Cricket in Sri Lanka

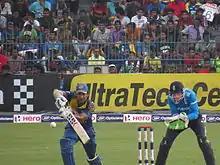
Kumar Sangakkara batting against England in 2014 at the R.Premadasa Stadium in Colombo

Sri Lanka obtained Full Member status of the ICC in 1981, becoming the eighth nation eligible to play Test cricket. The Sri Lanka national cricket team played their first Test match on 17 February 1982, against England, and recorded their first victory on 6 September 1985, in a match against India. Since then, they have played nearly 300 matches, against every other Test-playing nation. Sri Lanka holds the world record for the highest team score, which was established against India in 1997. The highest partnership in Test cricket was also established by two Sri Lankan batsmen; Mahela Jayawardene and Kumar Sangakkara. Sri Lankan players also hold the highest partnership scores for the second and third wickets.Top order batsman and former captain Kumar Sangakkara holds several Sri Lankan batting records as he has scored the most runs for Sri Lanka in Test cricket. He is also the record holder for the highest number of centuries as well as the highest number of half-centuries. The 374 made by Mahela Jayawardene against South Africa in 2006 is the highest individual score by a Sri Lankan cricketer, surpassing the previous best of 340 by Sanath Jayasuriya, which was established in 1997. It is also the fourth-highest individual score in Test cricket. Jayawardene, Jayasuriya and Kumar Sangakkara [319] are the only Sri Lankan players who have scored triple centuries.